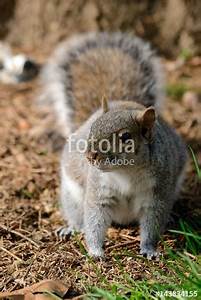
Label: squirrel